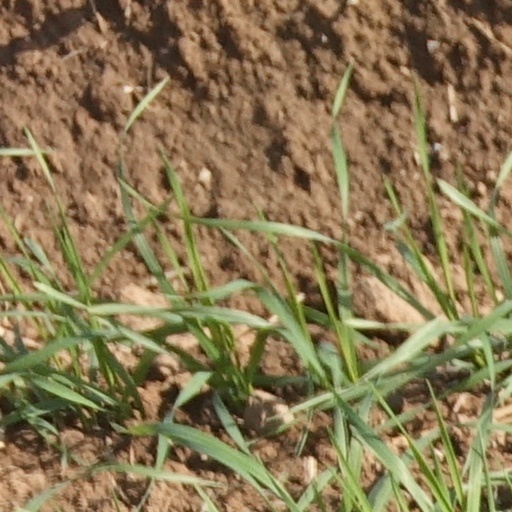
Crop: wheat